Sponge

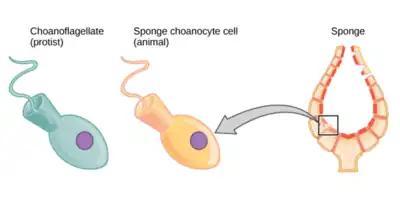
Cells of the protist choanoflagellate clade closely resemble sponge choanocyte cells. Beating of choanocyte flagella draws water through the sponge so that nutrients can be extracted and waste removed.

The few species of demosponge that have entirely soft fibrous skeletons with no hard elements have been used by humans over thousands of years for several purposes, including as padding and as cleaning tools. By the 1950s, though, these had been overfished so heavily that the industry almost collapsed, and most sponge-like materials are now synthetic. Sponges and their microscopic endosymbionts are now being researched as possible sources of medicines for treating a wide range of diseases. Dolphins have been observed using sponges as tools while foraging.